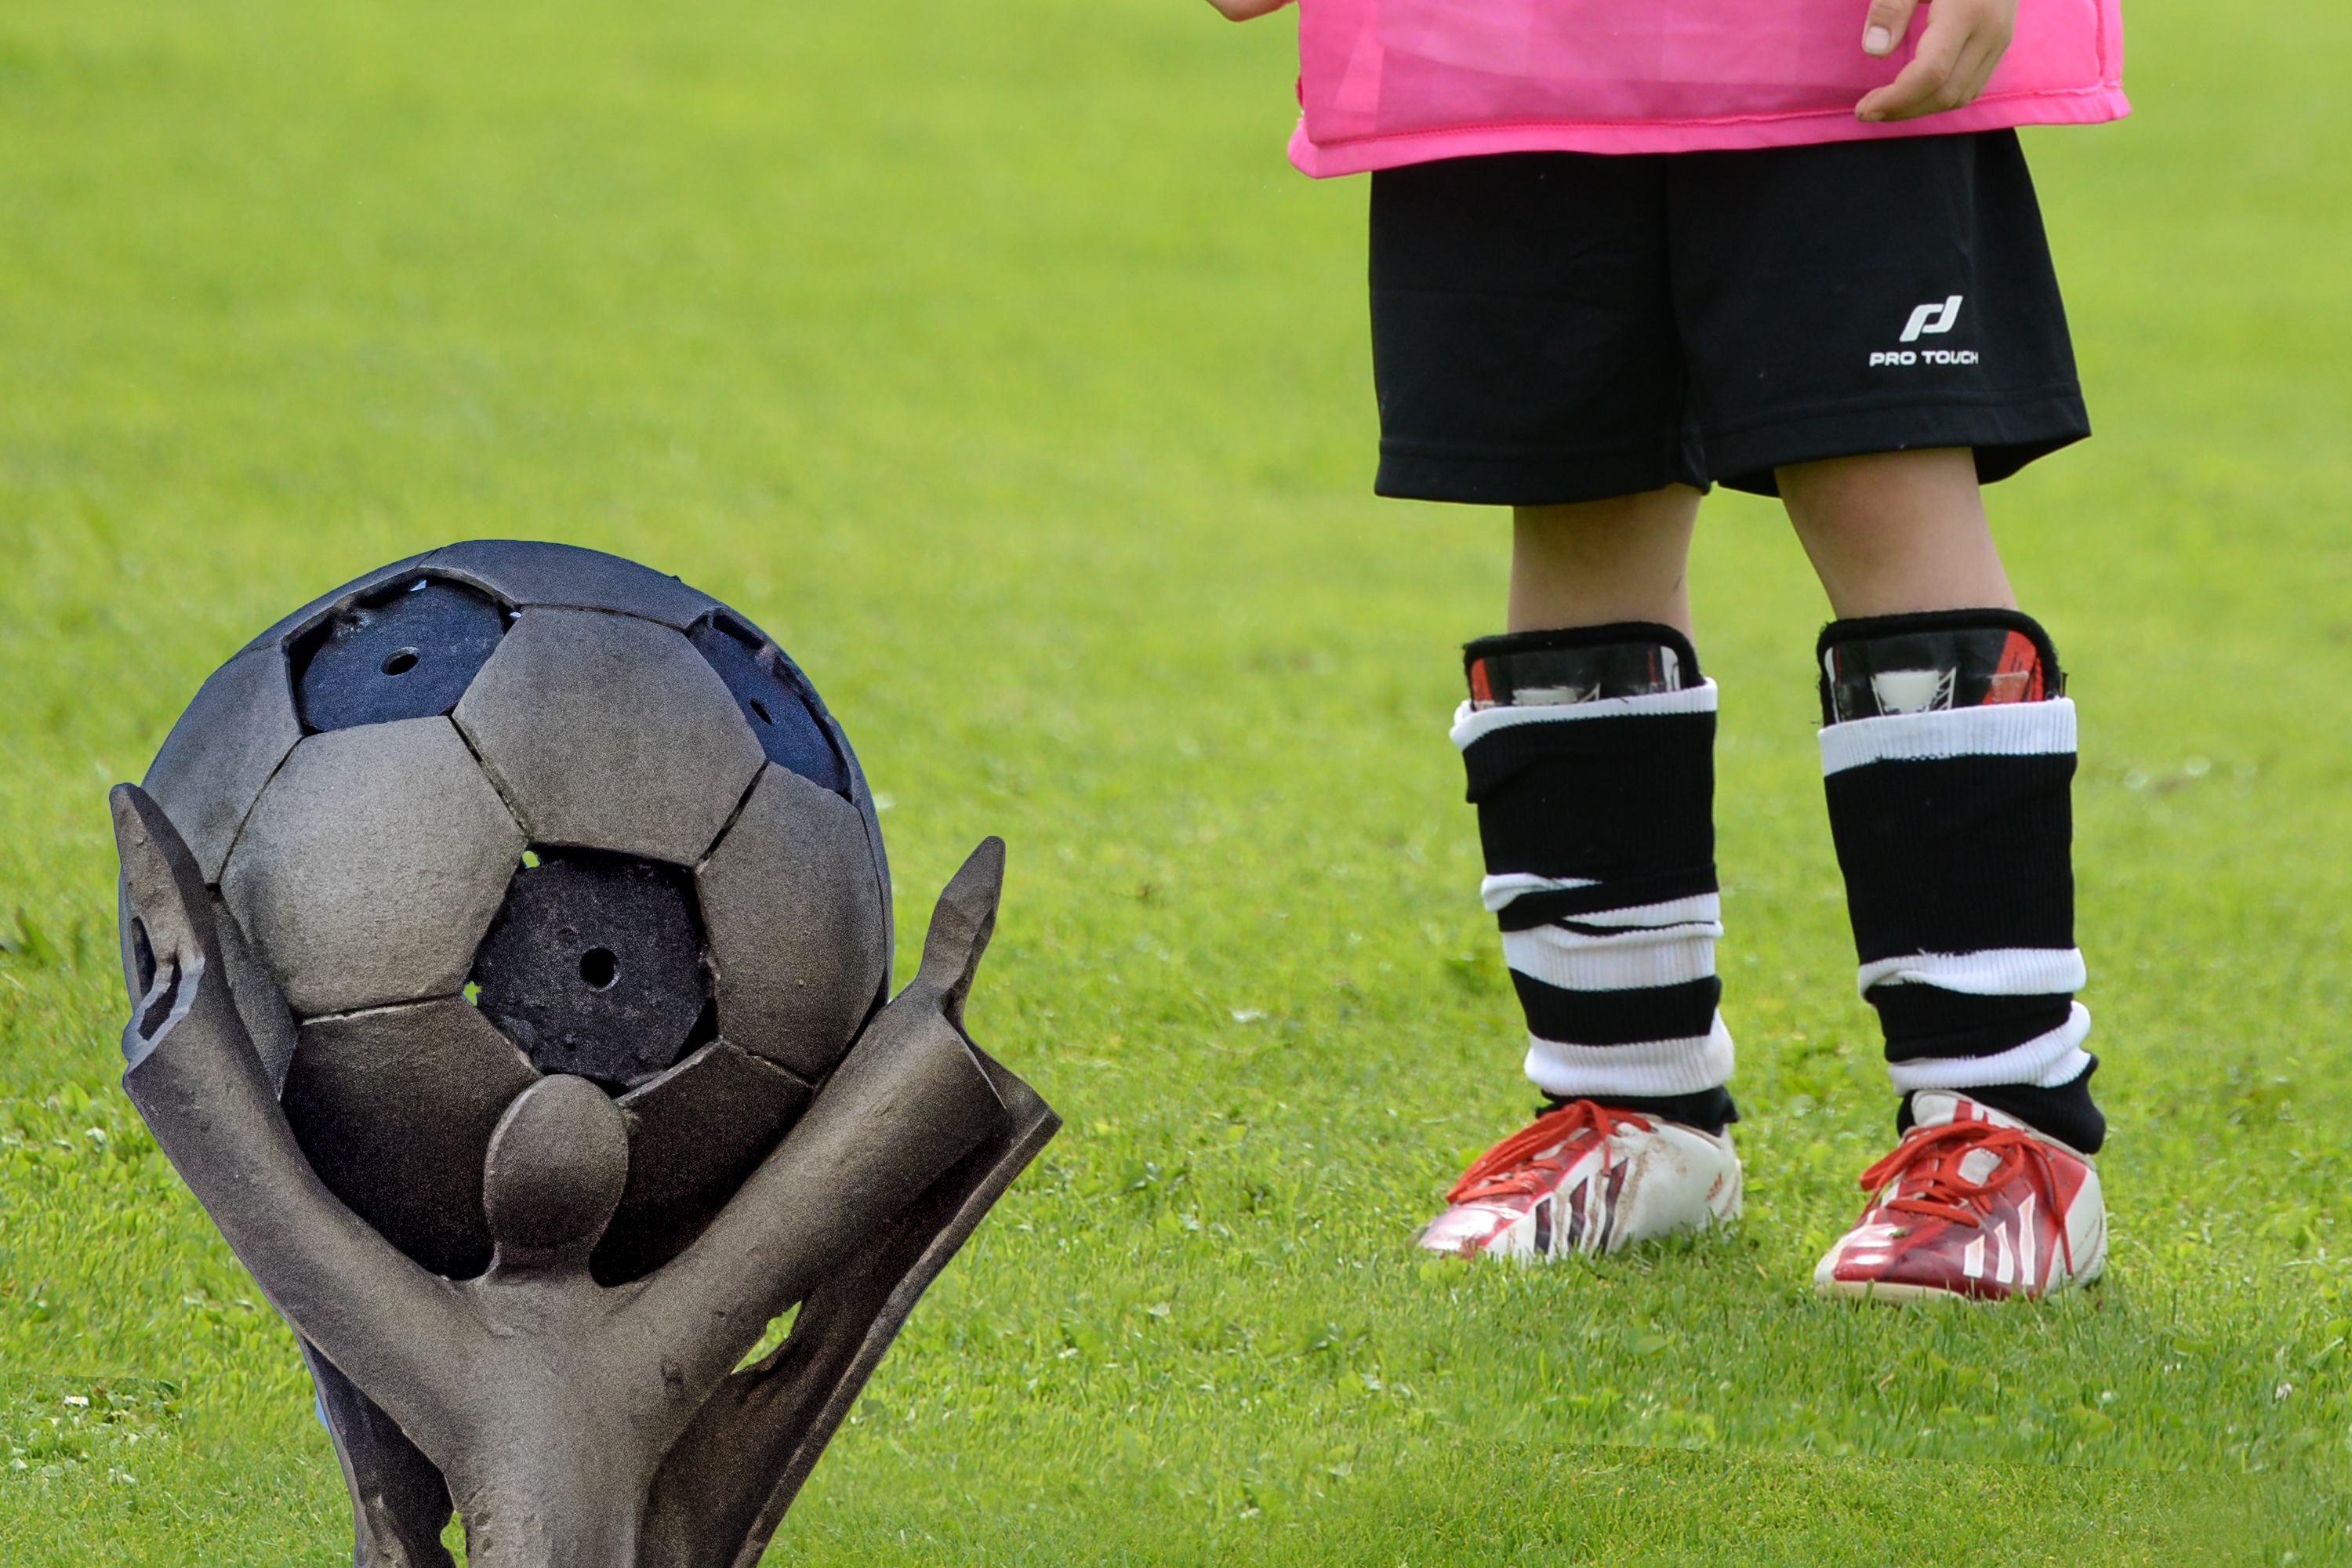
grass, sky, sport, lawn, play, feet, run, cup, young, youth, community, training, soccer, club, football, player, artwork, shoes, art, children, fun, sports, camp, legs, ball, attack, rush, clip, sprint, trophy, kick, award, cohesion, football player, sports ground, football boots, kick shoes, youth department, training camp